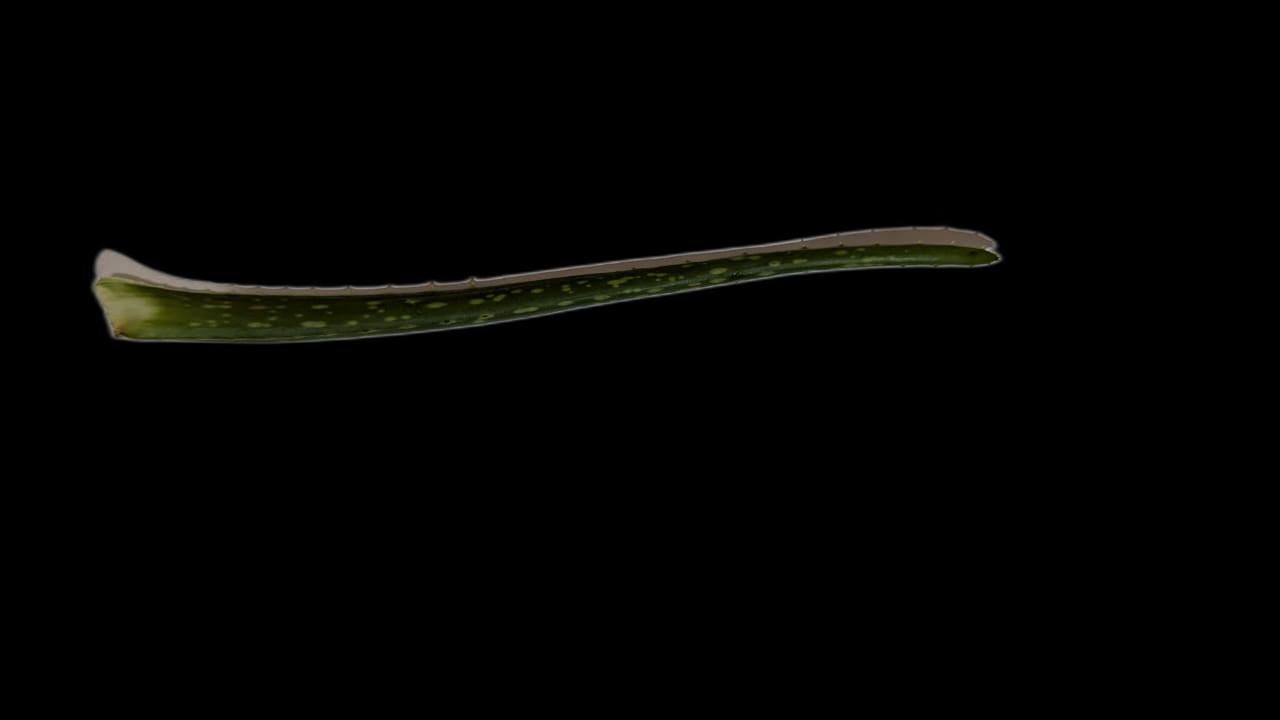
Plant: Aloe Vera